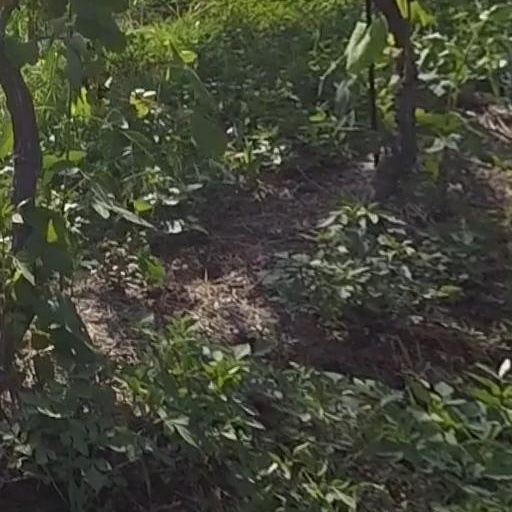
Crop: grape